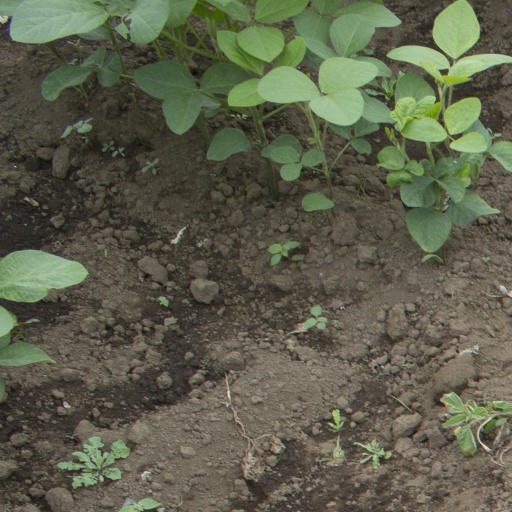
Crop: soybean